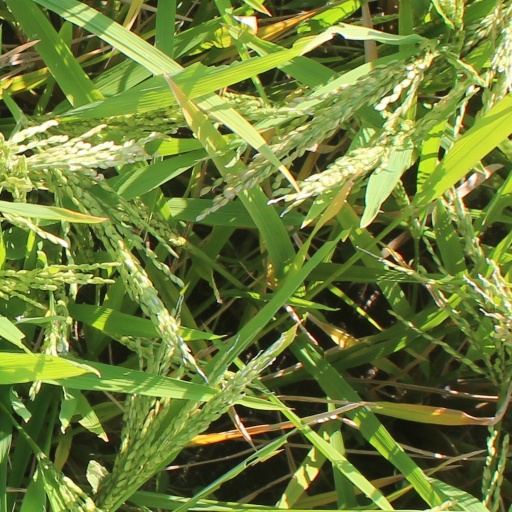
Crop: rice